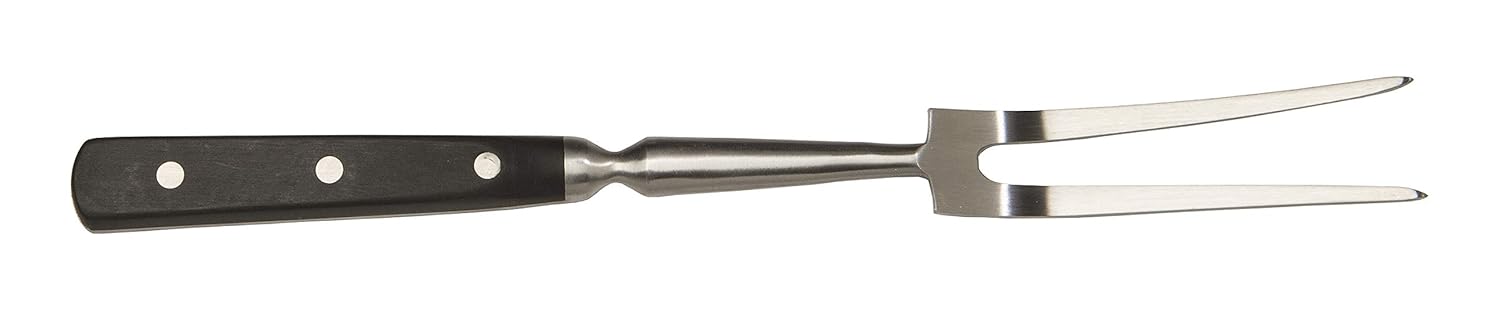
Update International CF-14P 14" Stainless Steel Cook's Fork, Aisi 420 Pom Handle
Category: Industrial & Scientific
This Update International 14 inch cook's for is made with forged stainless steel. This two tine design with full tang is perfect for all your cooking needs. It is great for turning food, prep work, blending pastry, and serving. It features a tapered black POM handle. This well made 14" curved cook's force is dishwasher safe.
Features: This 14 inch cook's for is made with forged stainless steel. | This two tine design with full tang is perfect for all your cooking needs. | Great for turning food, prep work, blending pastry, and serving. | It features a tapered black POM handle. | Dishwasher safe.